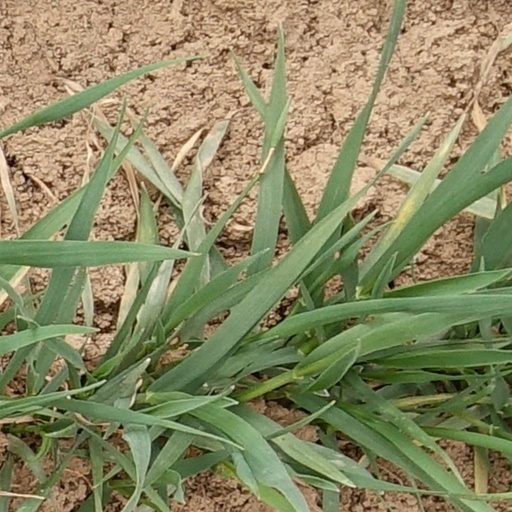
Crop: wheat